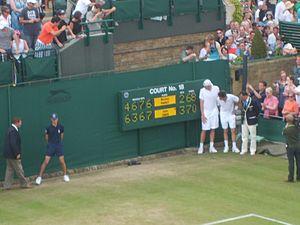
Le match de tennis Isner – Mahut, qui s'est joué dans le cadre du premier tour du simple messieurs du tournoi de Wimbledon 2010, est devenu le plus long match de tennis professionnel, que ce soit en durée de jeu, en nombre de jeux ou en nombre de points. Cette rencontre a battu de nombreux autres records, dont le plus grand nombre d'aces réalisés dans une partie.